Neo-Confucianism

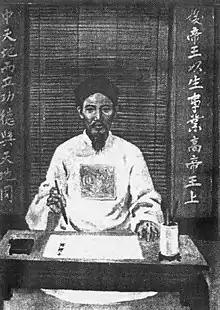
Portrait of Chu Văn An (1292–1370), prominent Vietnamese Confucianist teacher in 14th century.

In 1070, emperor Lý Thánh Tông opened first Confucius university in Hanoi named "Văn Miếu". The Lý, Trần court expanded the Confucianism influences in Vietnamese Mandarin through year examinations, continued the model of Tang dynasty until being annexed by the Ming invaders in 1407. In 1460, emperor Lê Thánh Tông of Lê dynasty adopted Neo-Confucianism as Đại Việt's basic values.